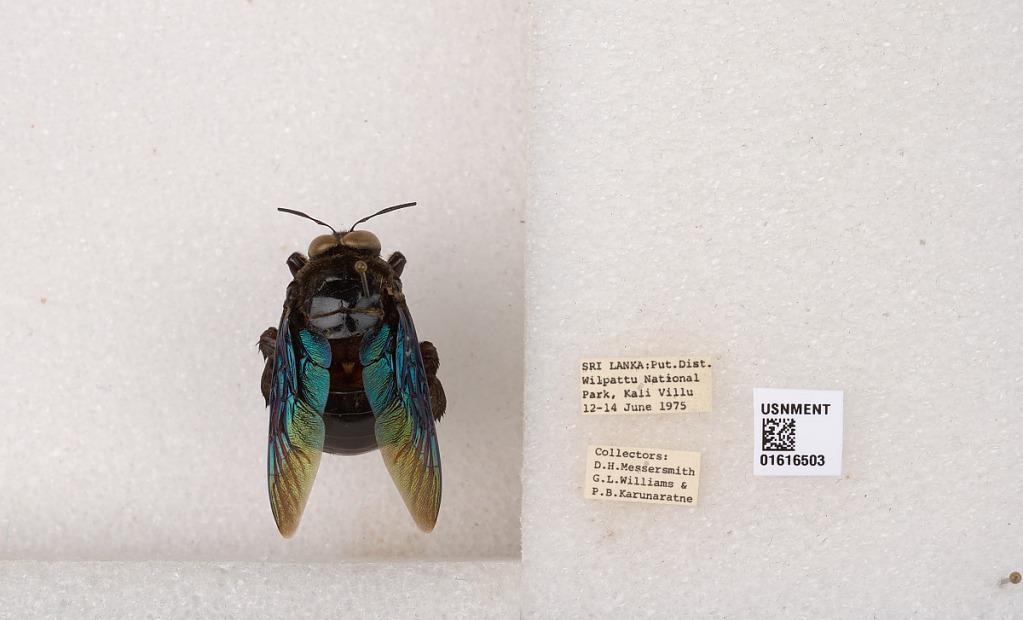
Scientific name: Xylocopa (Mesotrichia) tenuiscapa Westwood
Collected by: D. Messersmith, G. Williams & P. Karunaratne
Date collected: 1975-6-12
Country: Sri Lanka
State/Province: North Central
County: Aduradhapura
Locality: Put. Dist., Kali Villu